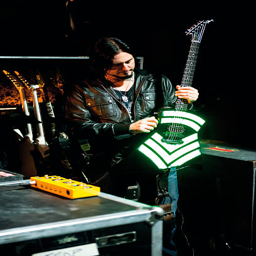
portrait of hard rock artist , guitarist , photographed before a live performance